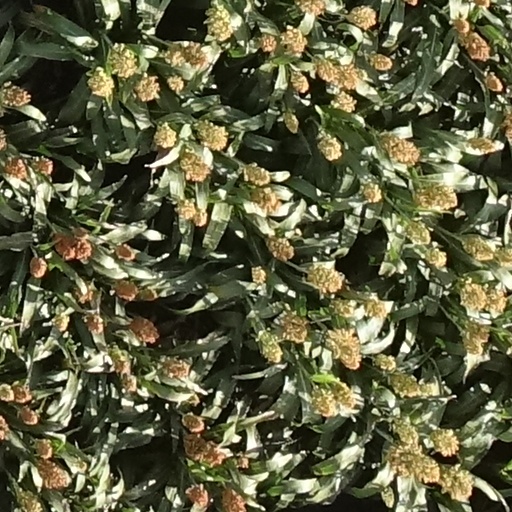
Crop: sorghum